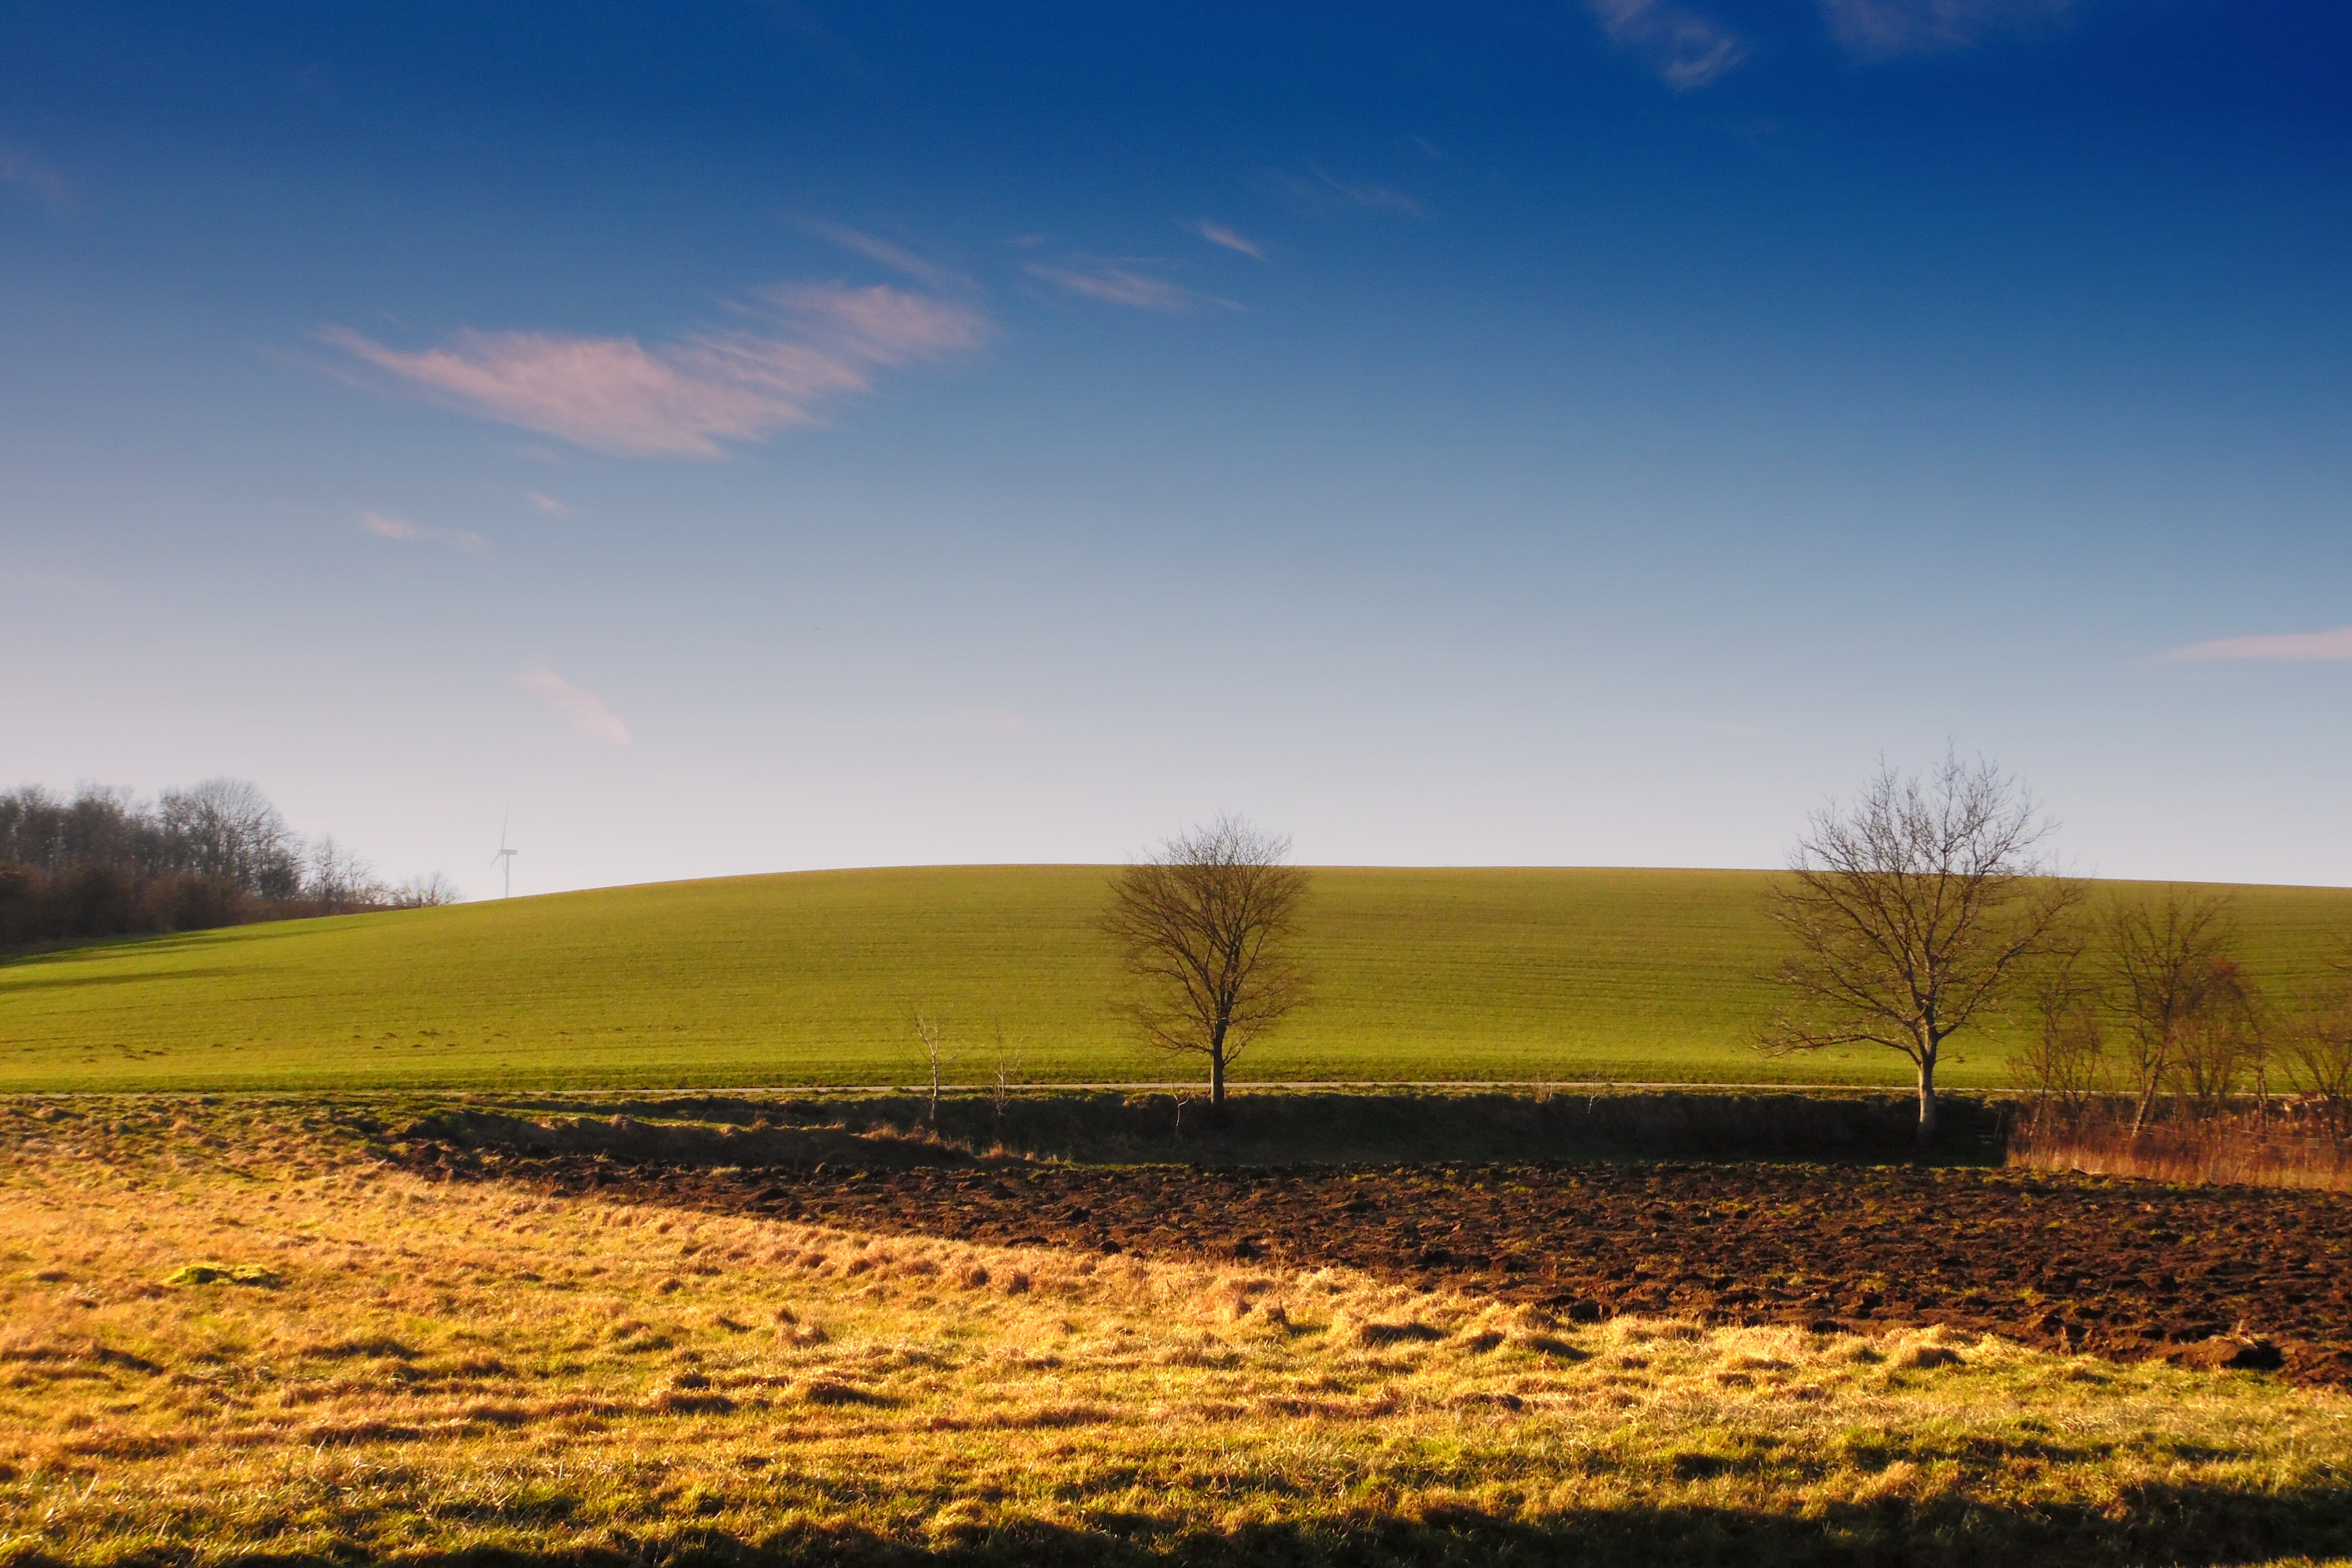
landscape, tree, nature, grass, horizon, cloud, plant, sky, sunrise, sunset, field, meadow, prairie, sunlight, morning, hill, dawn, dusk, evening, green, pasture, autumn, holiday, blue, agriculture, leisure, savanna, plain, clouds, grassland, plateau, beautiful, habitat, ecosystem, gorgeous, steppe, rural area, lower austria, natural environment, atmospheric phenomenon, grass family, woody plant, weinviertel